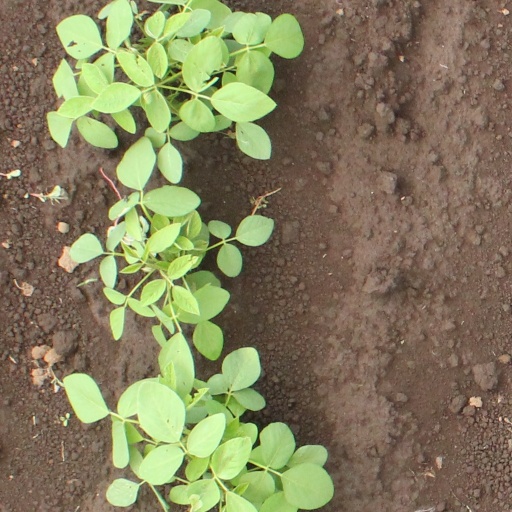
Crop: soybean